Sarat Chandra Chattopadhyay

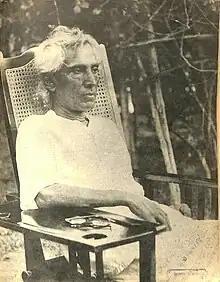
Sarat Chandra Chattopadhyay

The first English translation of Sarat Chandra's work, Srikanta (Volume I), was published by the Oxford University Press in 1922. The first film based on Sarat Chandra's writings, silent movie Andhare Aalo, was released the same year.